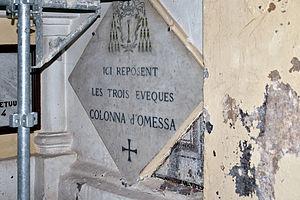
Omessa est une commune française située dans la circonscription départementale de la Haute-Corse et le territoire de la collectivité de Corse. Le village appartient à la piève de Talcini.